No.1 Senior High School of Ürümqi

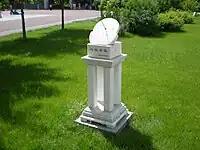

In 2004, a civil North School of the No. 1 Senior High School of Urumqi was founded by the school authorities and their collaborative company known as Xinjiang Jun Fa Industrial & Investment Co. Ltd.